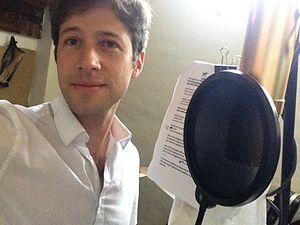
Ramona Falls est un groupe de rock indépendant créé en 2009 par Brent Knopf, également membre du groupe Menomena ; il est basé à Portland, dans l'Oregon.